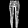
Label: Trouser